Ipswich

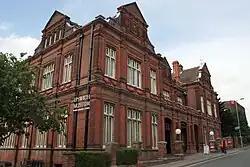
The Ipswich Museum

The waterfront is now devoted primarily to leisure use and includes extensive recent development of residential apartment blocks and a university campus. Businesses operated from the dock include luxury boats and a timber merchant. Other industries have been established to the south of the wet dock. The area was flooded in 2013 during a tidal surge. In February 2019 a flood gate, which protects the "New Cut", was unveiled. The flood barrier, similar in design to the Thames Barrier, cost £67m. The Ipswich Village Development, begun in 2002 around Russell Road, is home to Suffolk County Council and Ipswich Borough Council.